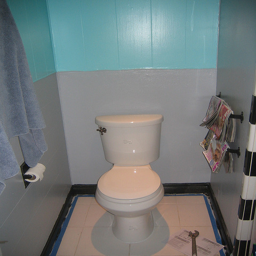
A toilet bowl in a bathroom painted two different colors
A single white toilet with magazines and a wrench next to it.
This is an image of a small room with a toilet.
A small bathroom space with a toilet and towels.
a small bathroom with a toilet and a magazine rack